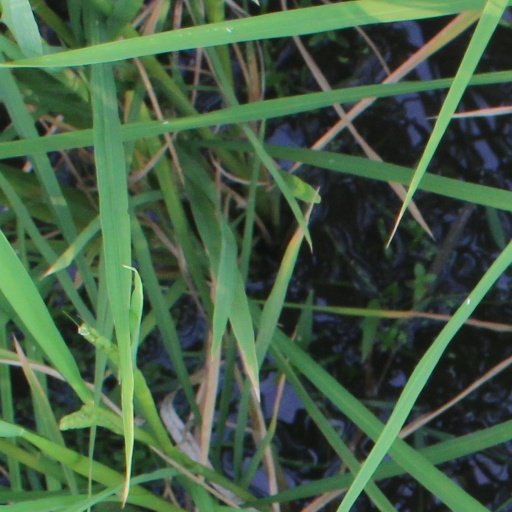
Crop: rice